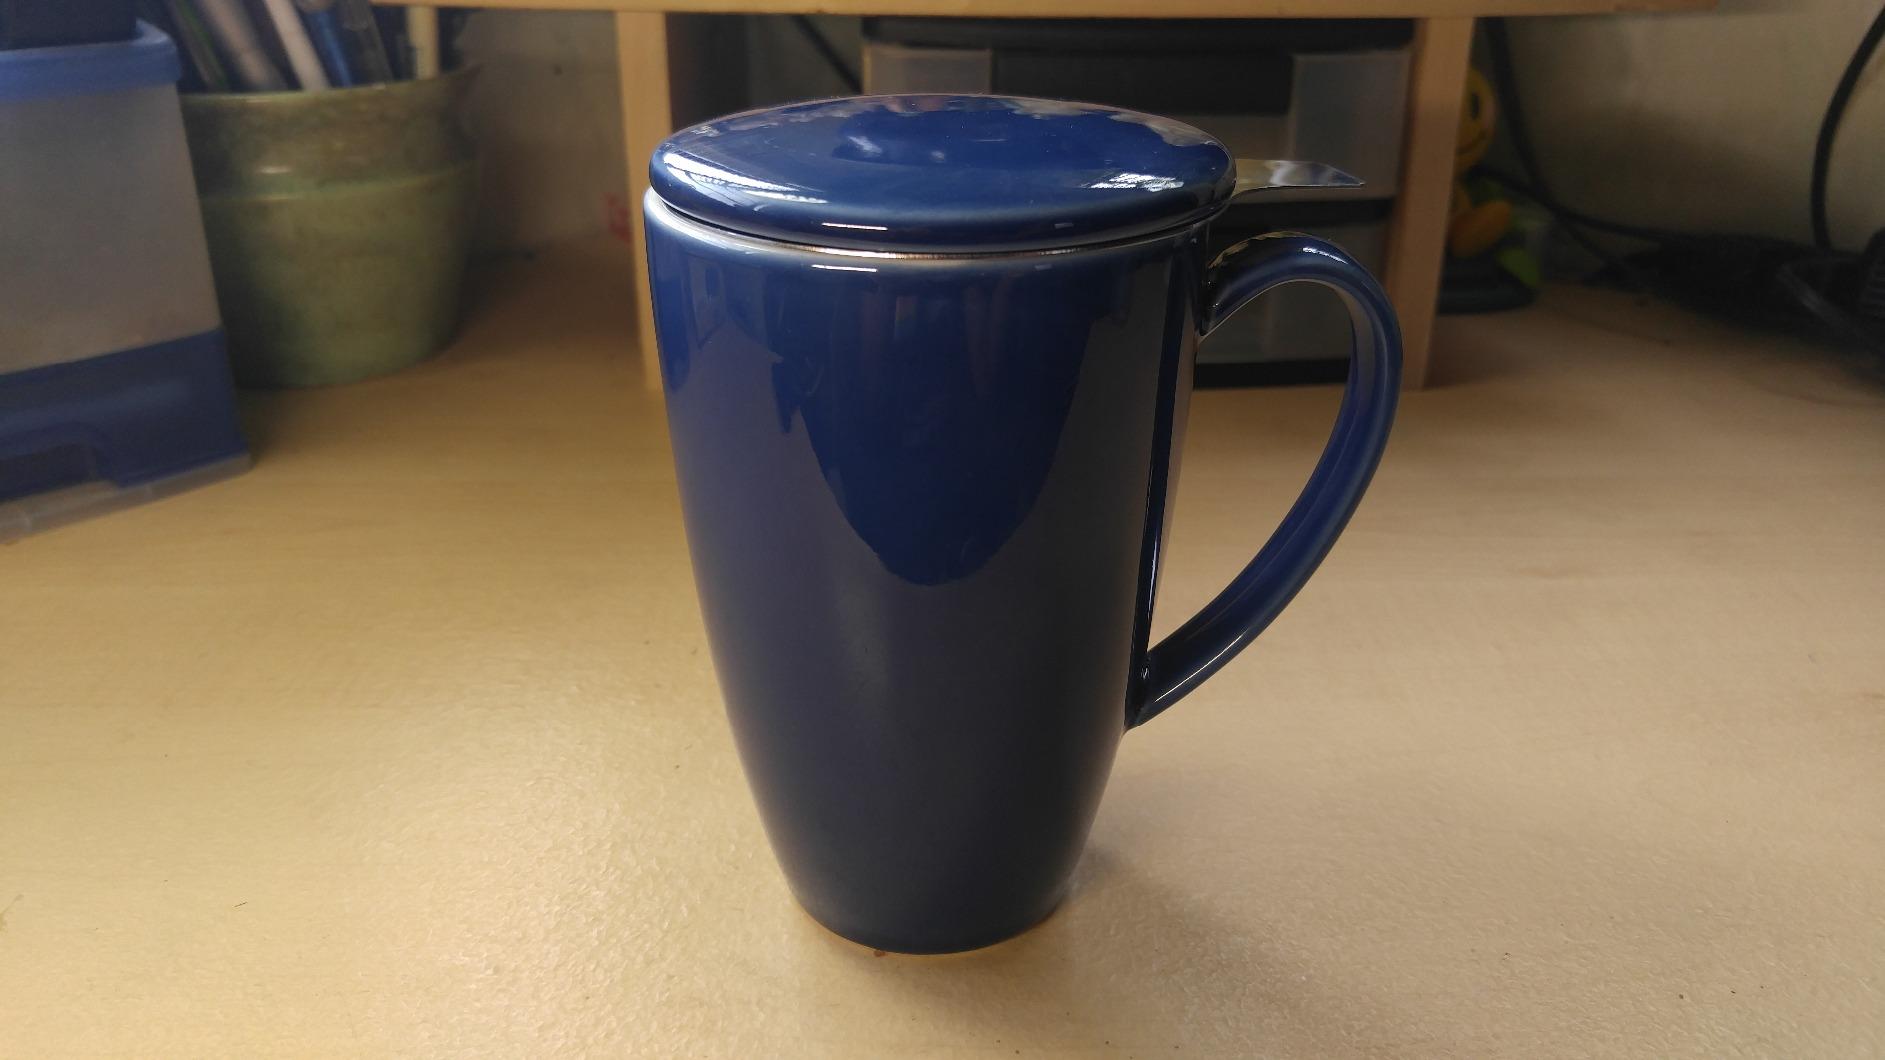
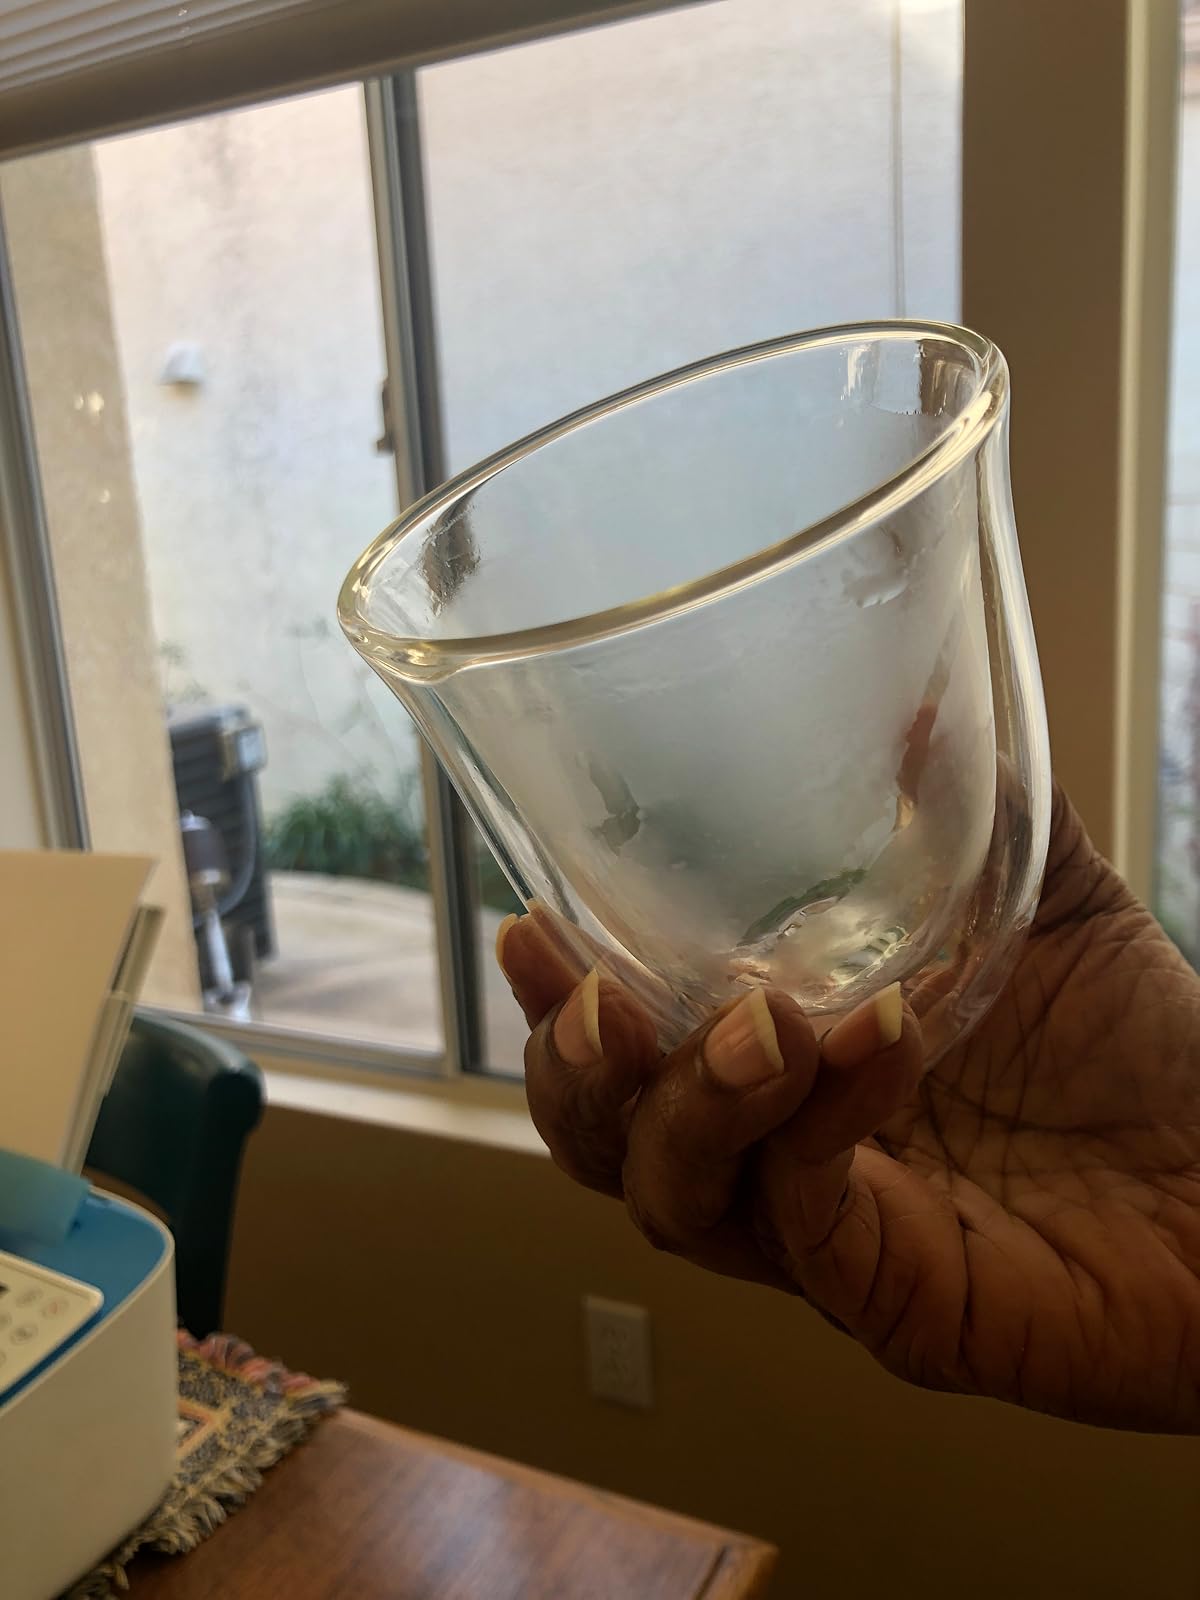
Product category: items_mug
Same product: no